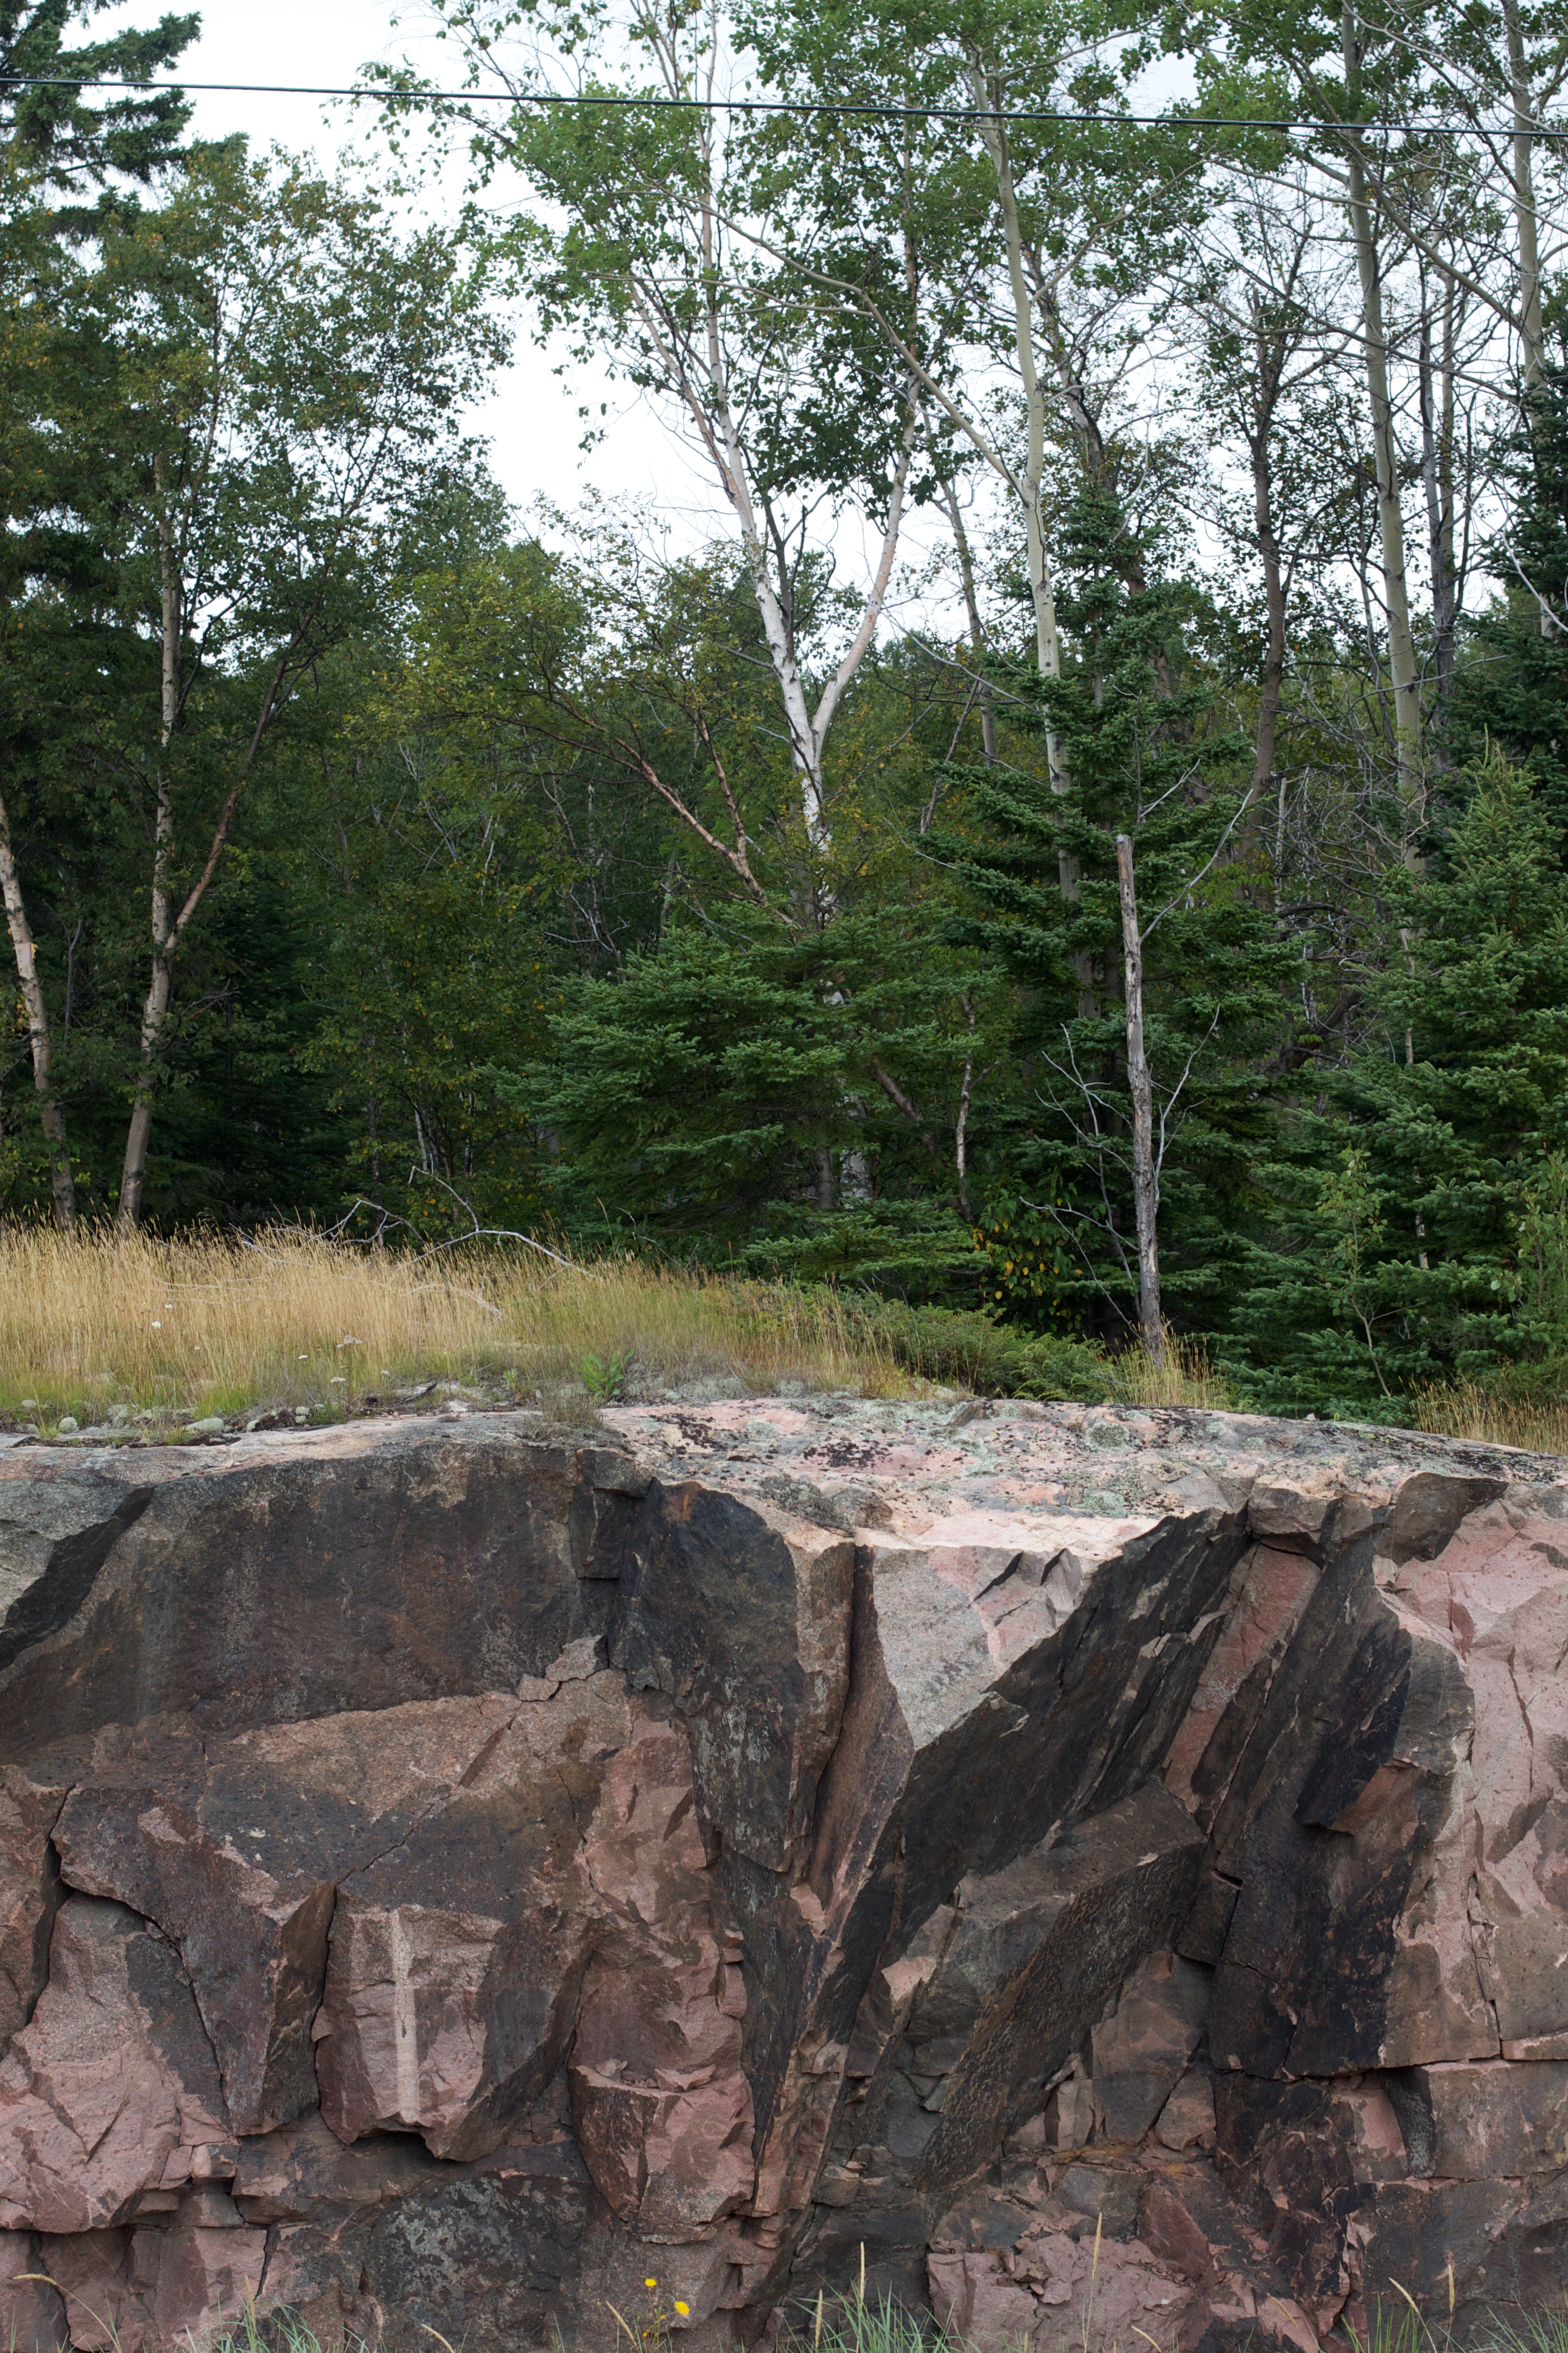
tree, forest, rock, wilderness, trail, soil, terrain, ridge, geology, boulder, woodland, odyssey, geological phenomenon